Częstochowa

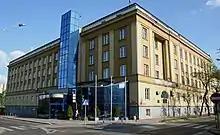
Municipal office

The Bronisław Huberman Philharmonic of Częstochowa is located in the city centre on Wilson Street, in the building erected between 1955 and 1965 on foundations of New Synagogue, which had been burnt down on 25 December 1939. The Philharmonic has at its disposal two concert halls and one rehearsal hall. The large concert hall can accommodate 825 people, whilst the small hall has 156 seats.